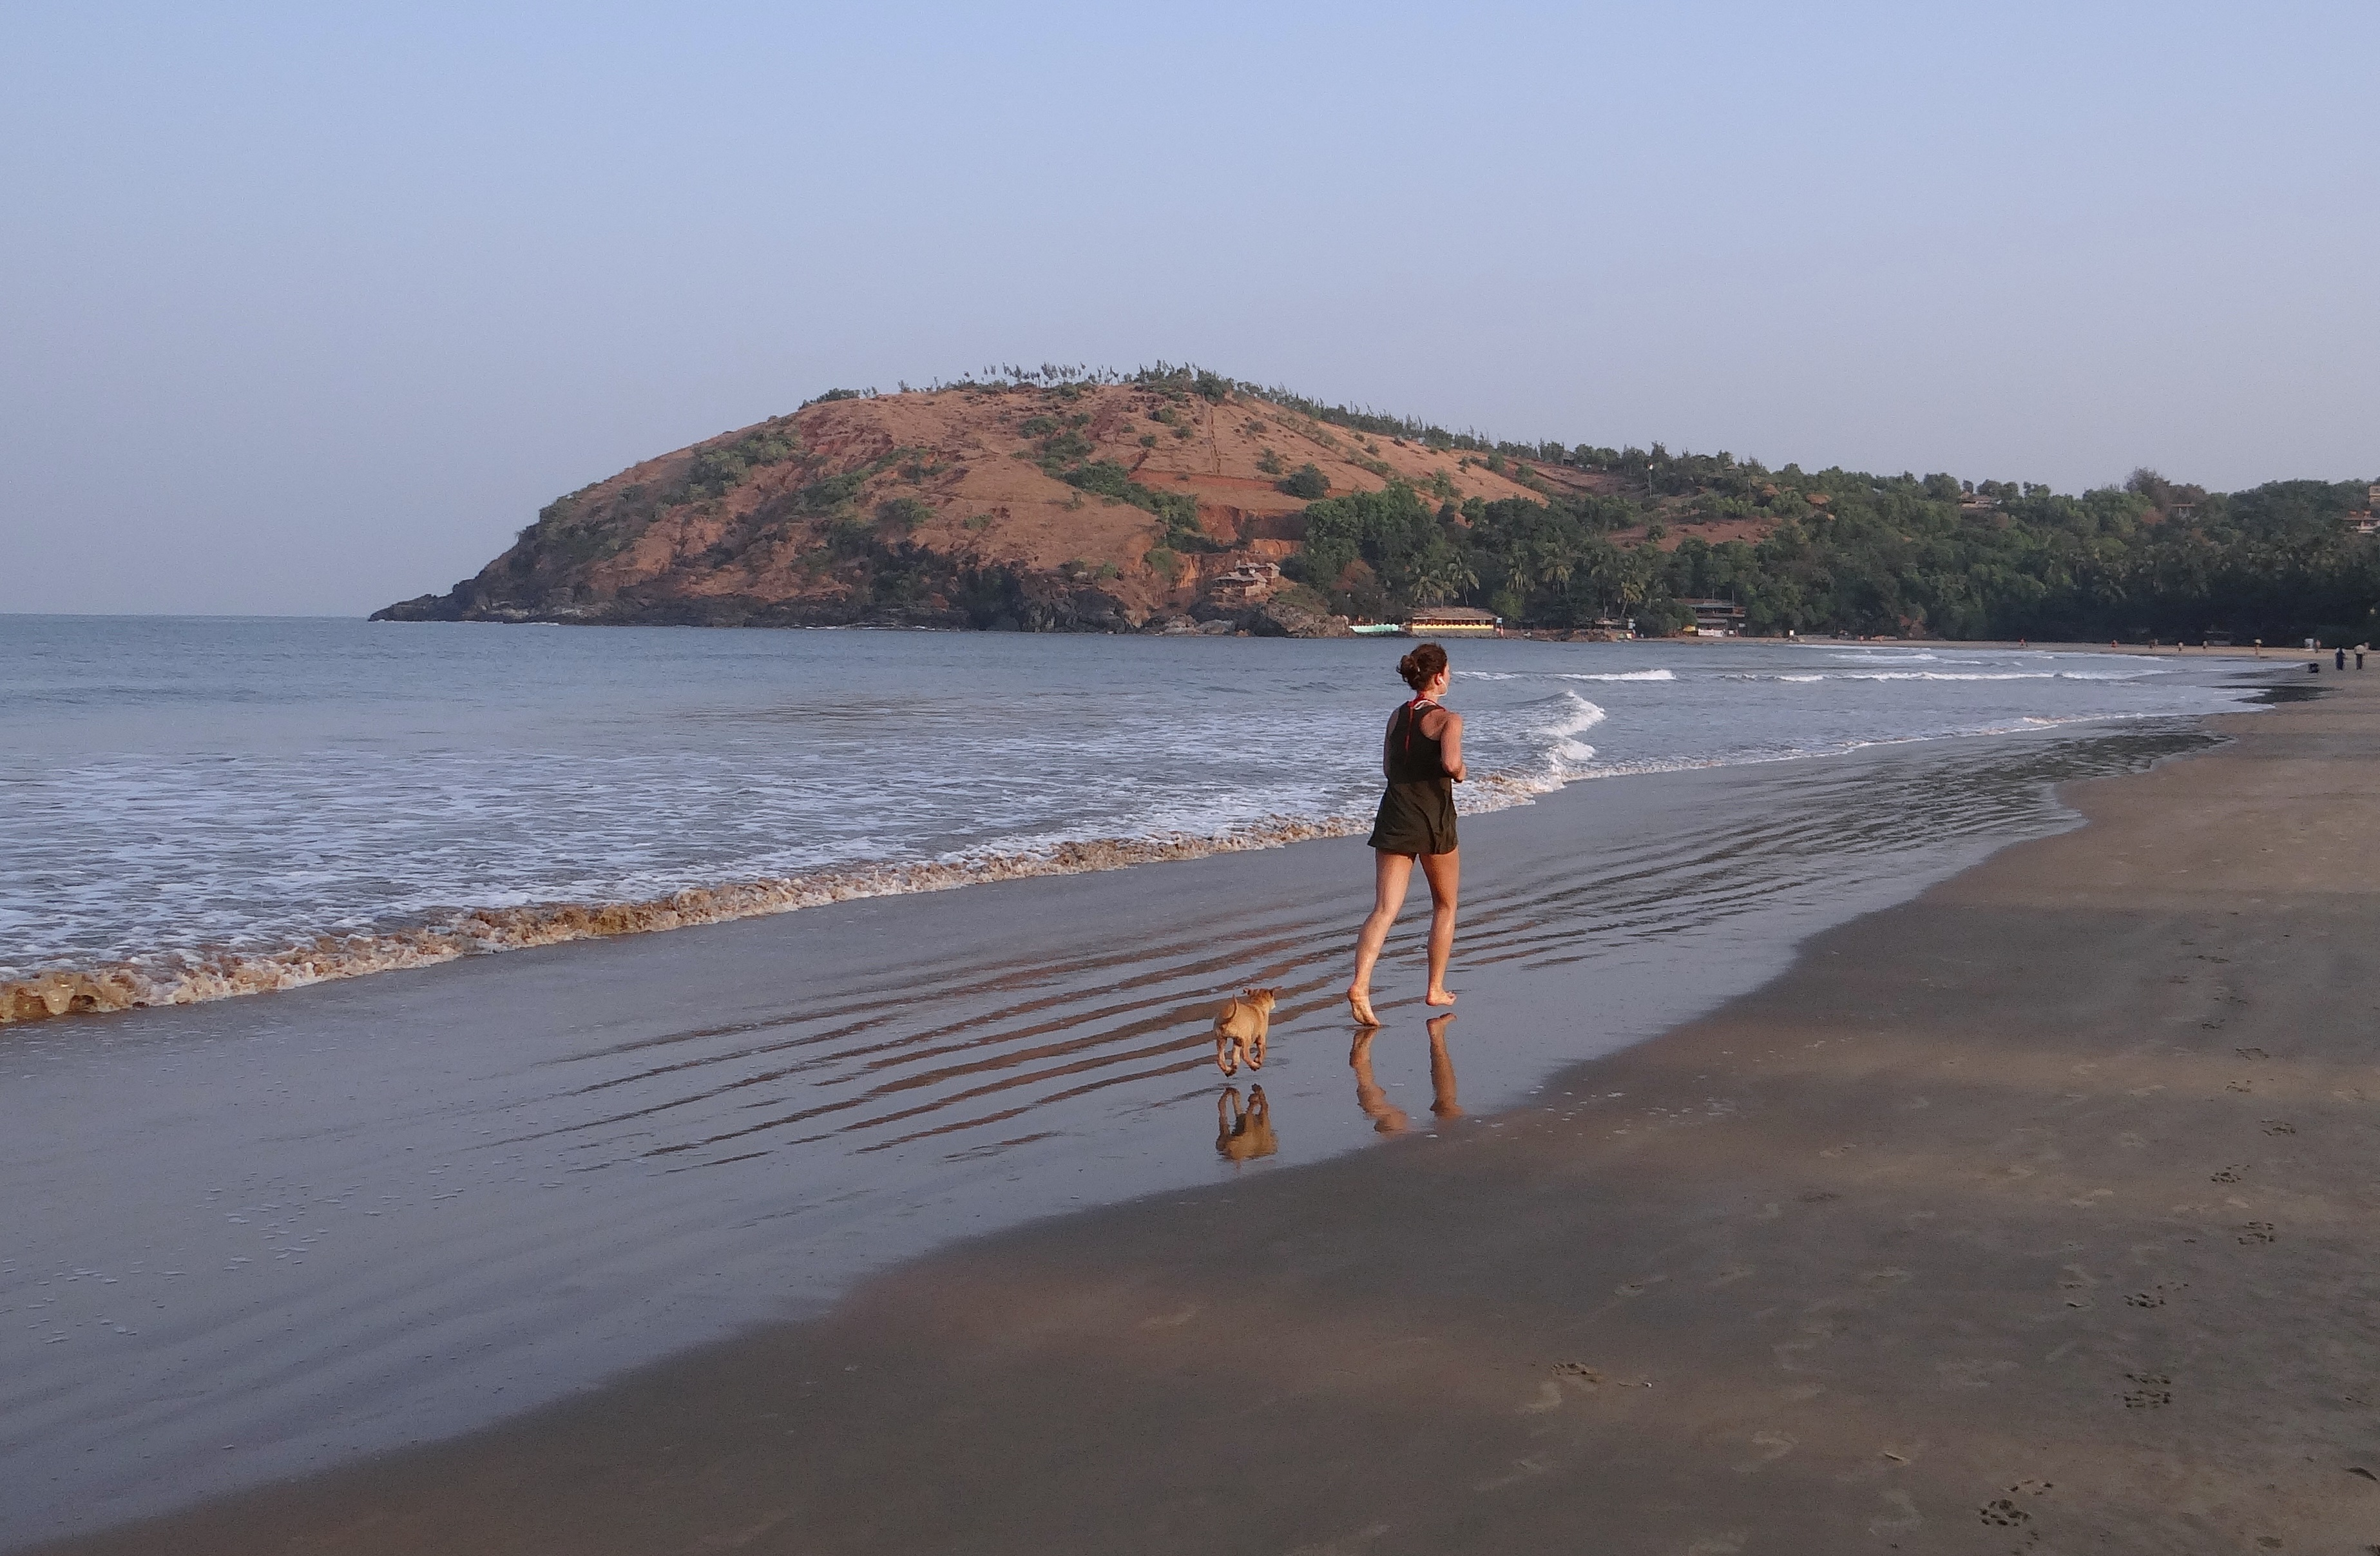
beach, sea, coast, water, sand, ocean, woman, shore, wave, puppy, dog, animal, cute, canine, vacation, love, pet, bay, mammal, jogging, jogger, playing, friend, body of water, happy, happiness, domestic, india, adorable, cape, breed, pup, doggy, karnataka, arabian, gokarna